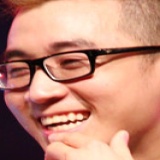
ca sĩ Karik